Energy security of China

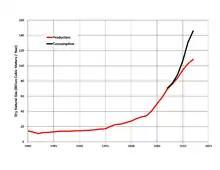
Natural gas production in China (red) has not kept up with consumption (black), requiring increased imports of gas.

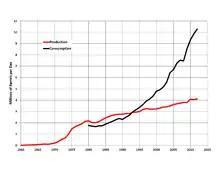
Oil production in China (red) has not kept up with rapidly increasing demand (black).

China is the world's largest crude oil importer and the second-largest crude oil consumer. According to U.S. Energy Information Administration data, China's crude oil imports in 2019 increased to an average of 10.1 million barrels per day (b/d), an increase of 0.9 million b/d from the 2018 average.